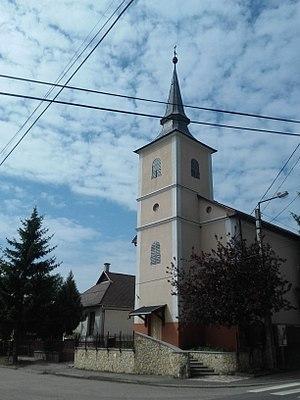
Alsódobsza est un village et une commune du comitat de Borsod-Abaúj-Zemplén en Hongrie.